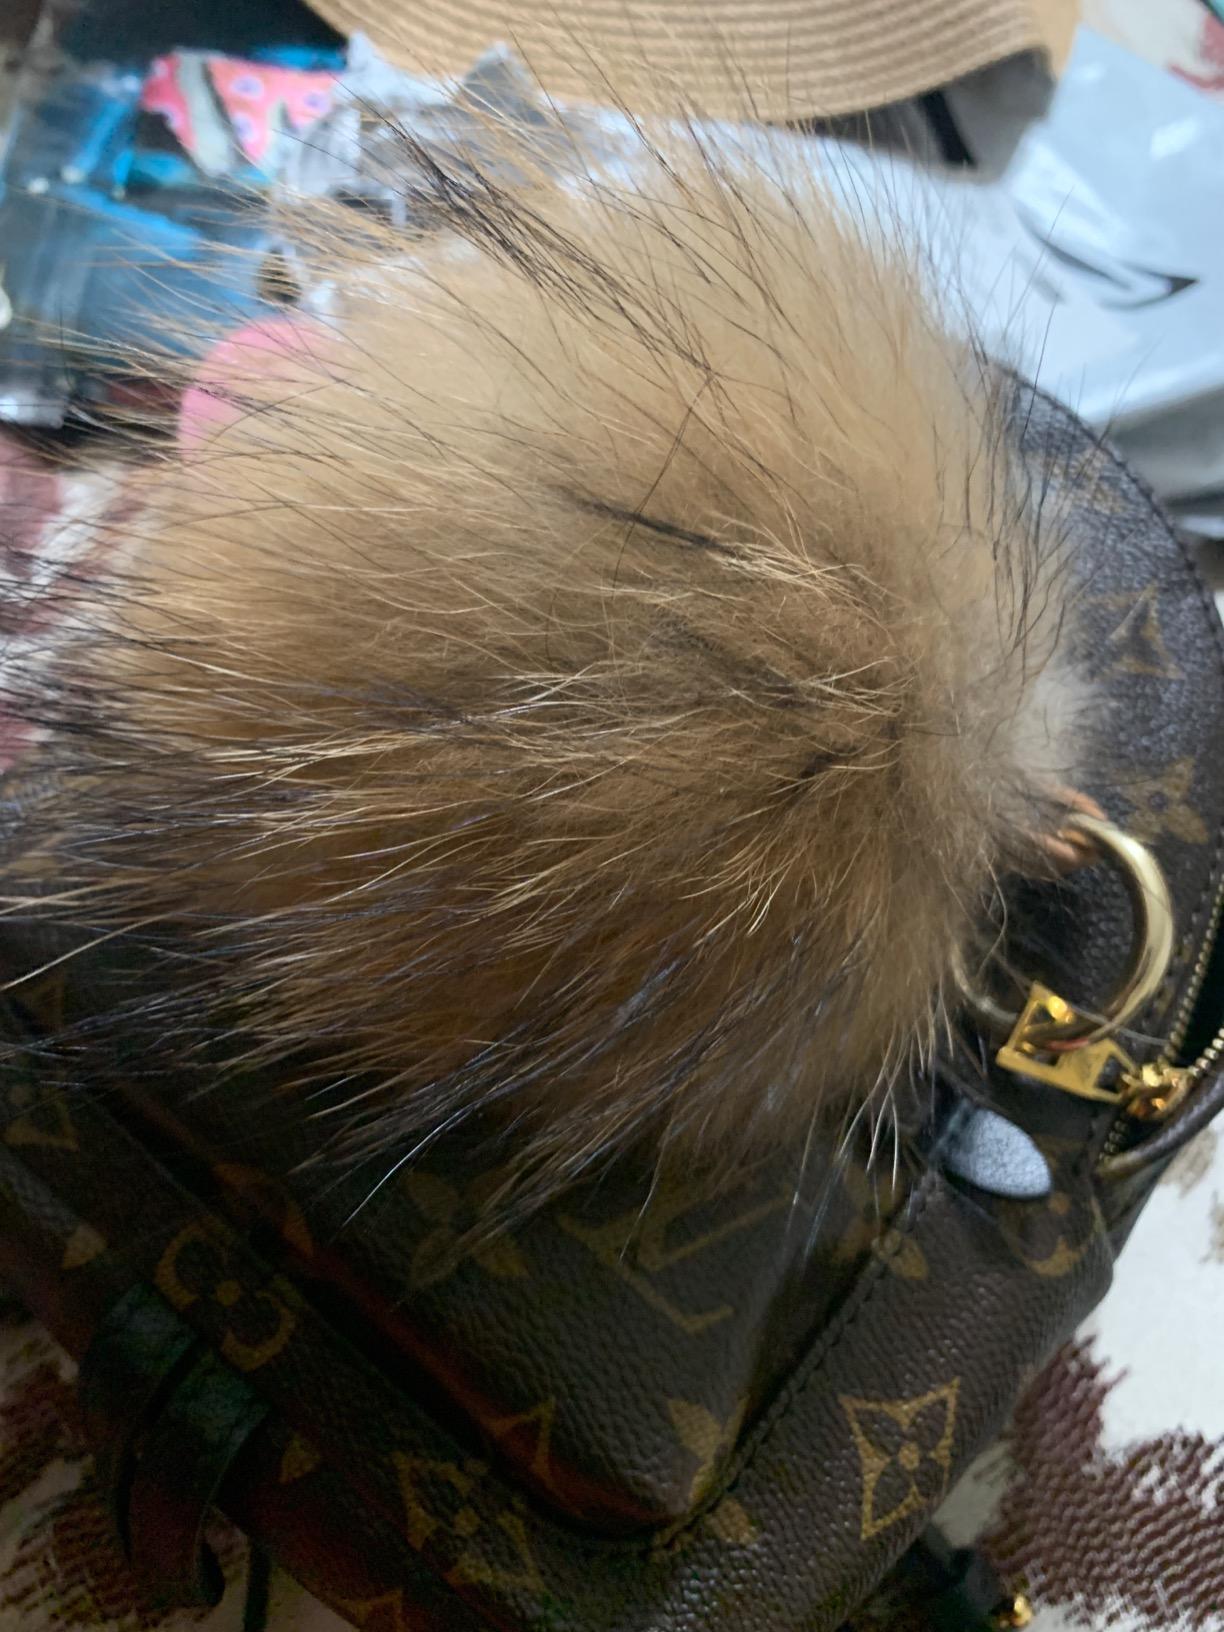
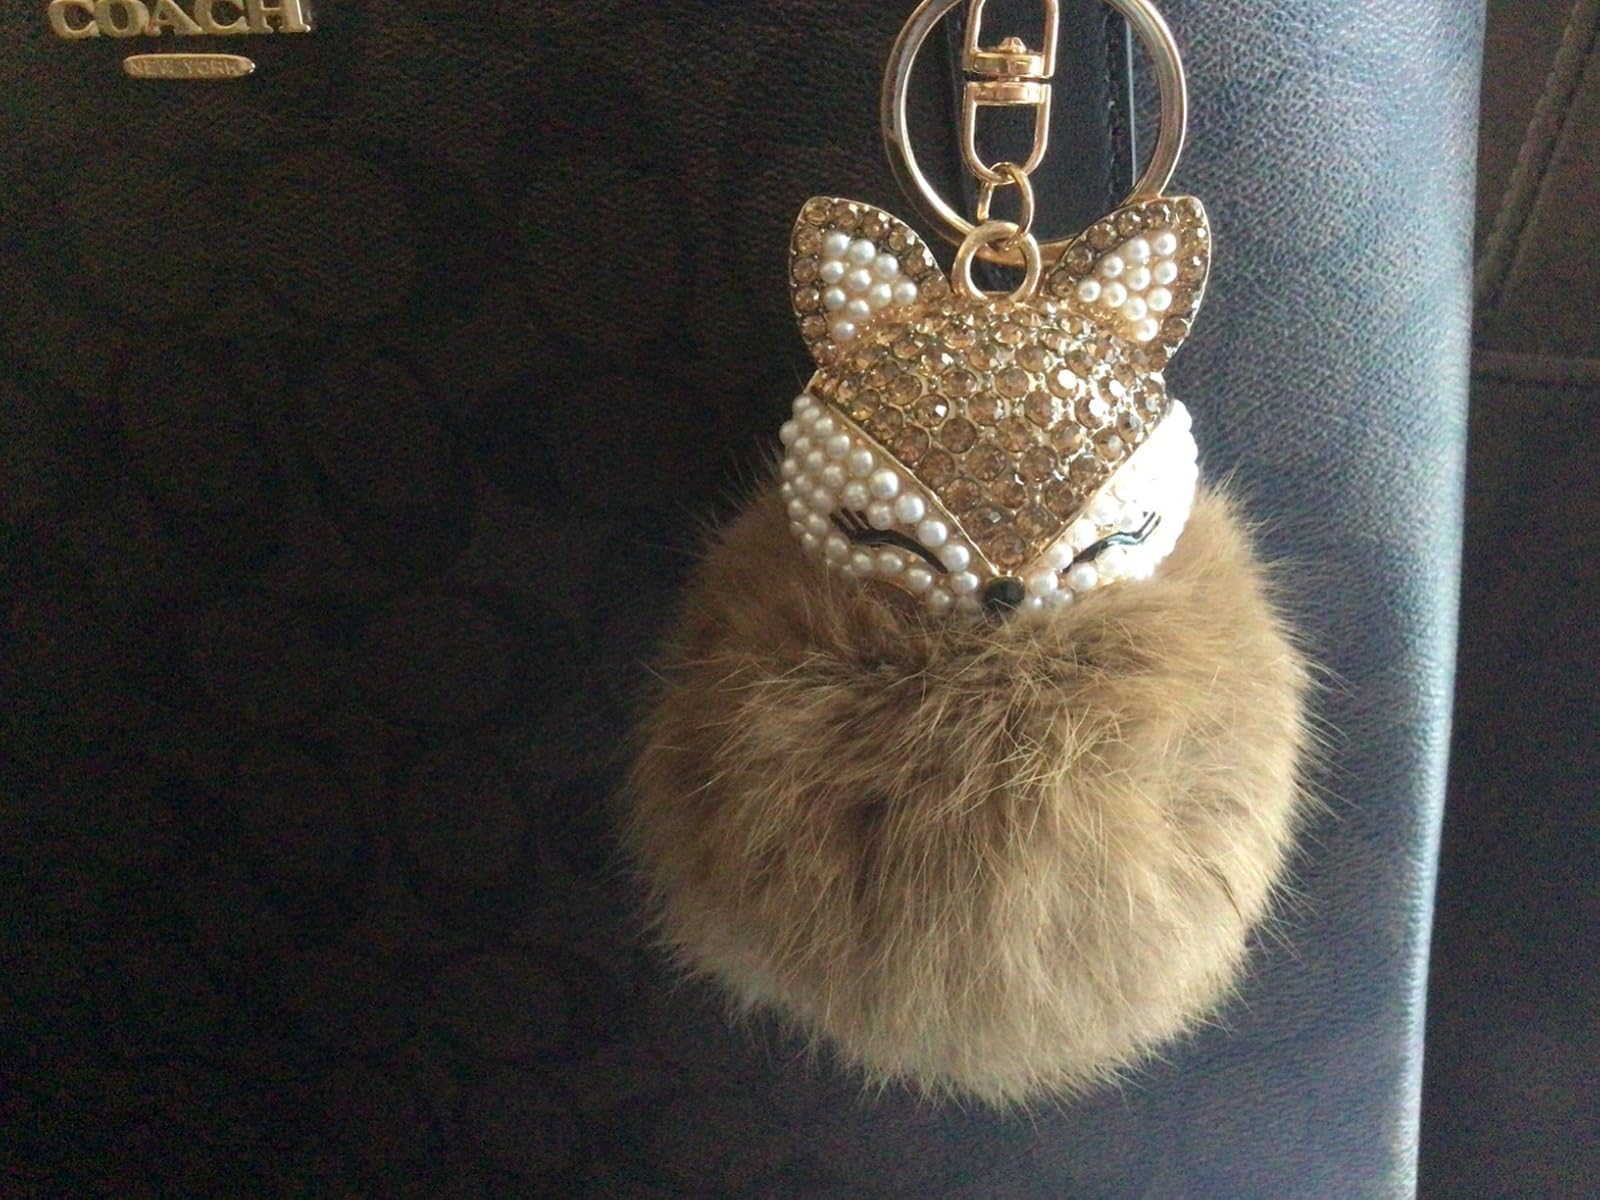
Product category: accessories_keychain
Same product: no